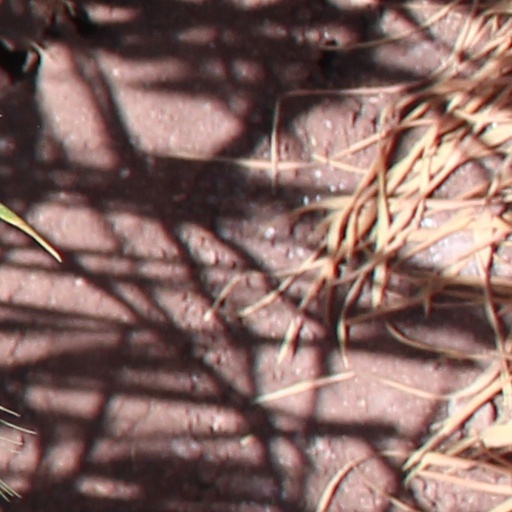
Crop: wheat